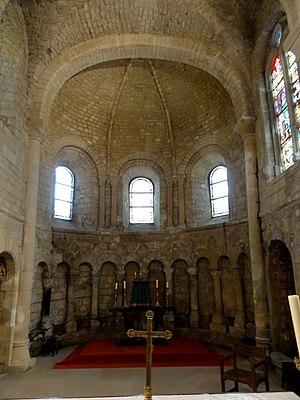
Abside.
L'église Notre-Dame est une église catholique paroissiale située à Saint-Clair-sur-Epte, en France. Édifié sur un sanctuaire carolingien du IXᵉ siècle, son chœur avec abside en cul-de-four est le principal chœur roman de la fin du XIᵉ siècle conservé dans le Val-d'Oise. La décoration des trois fenêtres du chevet et les arcatures plaquées qui agrémentent le soubassement sont tout à fait remarquables, et le profil surbaissé des arcs-doubleaux intermédiaires est hors du commun. Le transept est seulement partiellement roman et l'on y voit encore l'entrée de l'ancienne absidiole nord. Le clocher central qui s'élève au-dessus de la croisée du transept remonte également à la fin du XIᵉ siècle, mais son architecture sans recherche n'atteint pas le niveau de la plupart des autres clochers romans du Vexin français et des environs. Il se distingue cependant par sa flèche en charpente du XVIᵉ siècle à la silhouette inhabituelle. La nef également romane a été rebâtie dans le style gothique primitif après le milieu du XIIᵉ siècle, mais la façade avec ses deux portails romans qui se superposent subsiste de la période romane.